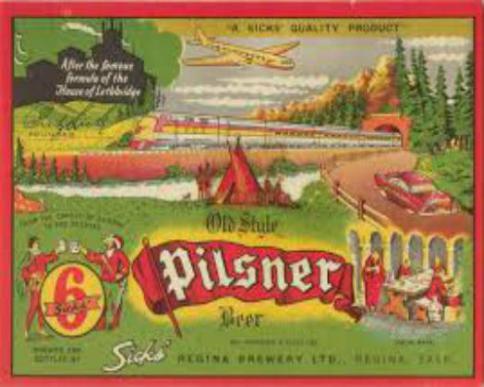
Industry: Food